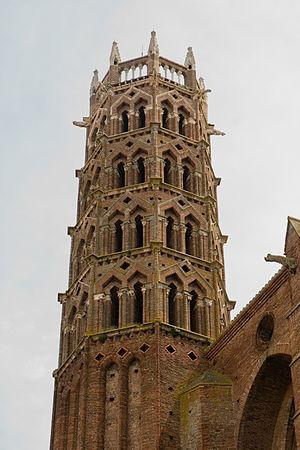
Tour des Jacobins depuis le cloître (Toulouse)
L'arc en mitre, ou arc en fronton, ou arc angulaire est un arc composé de deux droites inclinées formant un angle.
Le Couvent des Jacobins de Toulouse, situé dans le centre de la ville, à mi-chemin entre le Capitole et la Garonne, juste en face du lycée Pierre-de-Fermat, est constitué d'une église dite « église des Jacobins », d'un cloître, d'une salle capitulaire, d'un réfectoire et d'une chapelle, la chapelle Saint-Antonin. Il est parfois appelé « ensemble conventuel des Jacobins », appellation qui est aujourd'hui abandonnée. Il a été construit par l'ordre des frères prêcheurs, un ordre mendiant dont le premier couvent de la branche masculine a été fondé en 1215 à Toulouse par Dominique de Guzmán, futur saint Dominique, afin de promouvoir la prédication de l'Évangile et lutter contre l'hérésie cathare. Ces bâtiments entièrement faits de brique sont considérés comme des joyaux de l'art gothique languedocien en matière de construction monastique des XIIIᵉ siècle et XIVᵉ siècle.